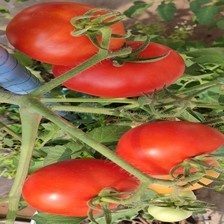
Label: tomato